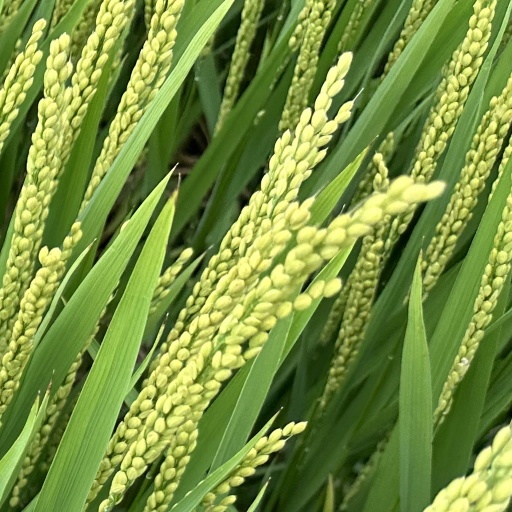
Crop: rice